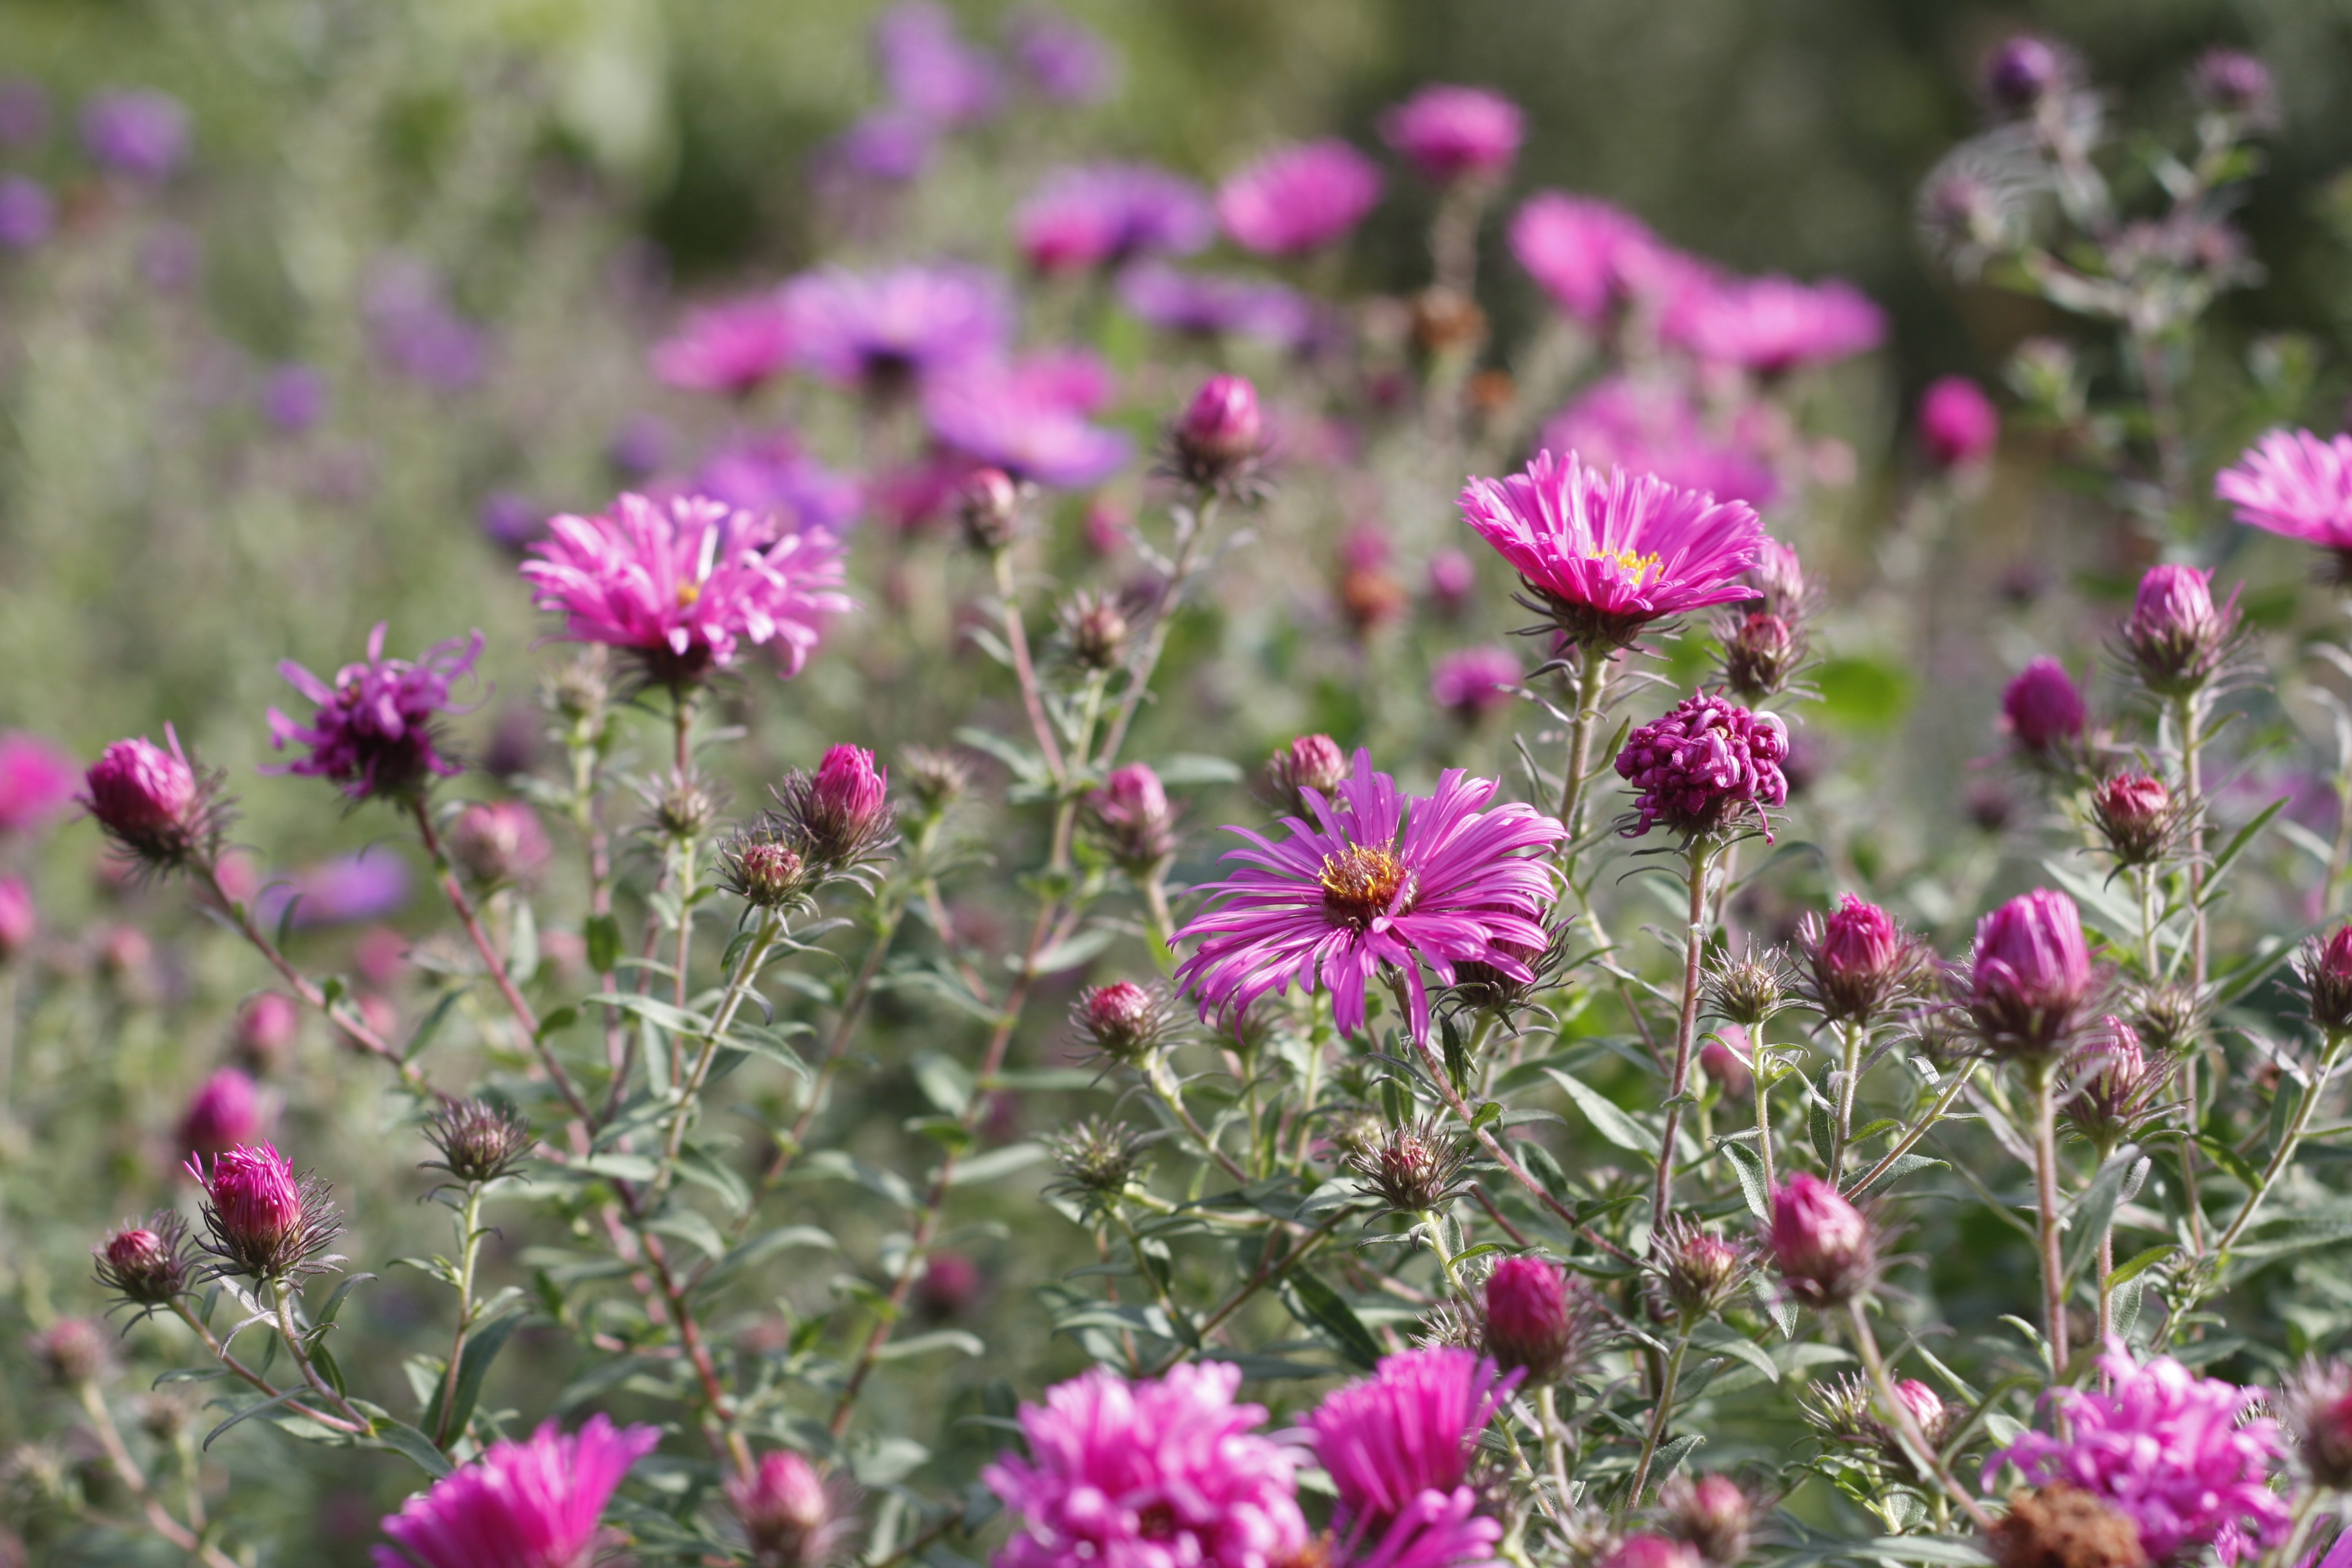
nature, plant, meadow, flower, petal, spring, herb, natural, botany, colorful, pink, flora, wildflower, gardening, shrub, aster, thistle, pink flowers, flowering plant, daisy family, annual plant, land plant, garden cosmos